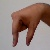
The image shows a hand gesture representing the letter 'Q' in Indian Sign Language.